Tende

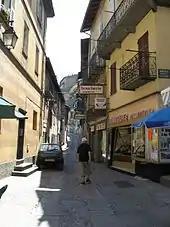
In the town

Tende is located within Mercantour National Park in the French Alps. The mountainous commune is bordered by Italy to the north, with the boundary determined by the watershed line between the two countries. This line of mountain tops contains more than 20 summits exceeding .